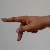
The image shows a hand gesture representing the letter 'P' in Indian Sign Language.